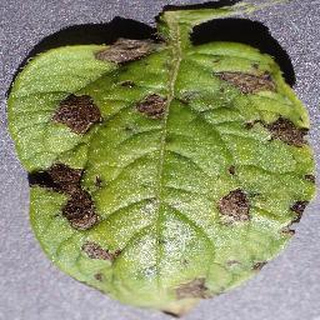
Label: potato_early_blight